Djong

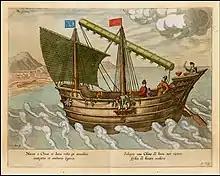
Hybrid Sino-Southeast Asian junk; the flag featuring crescent moons suggests that this junk hailed from one of the Islamic sultanates of Indonesia

Historical engravings also depict the usage of bowsprits and bowsprit sails, with a deckhouse above the upper deck, and the appearance of stemposts and sternposts. The deckhouse is extending from the front to the back, where people are protected from the heat of the sun, rain, and dew. At the stern, there is a cabin for the ship's captain. This cabin, is square in shape and protruding ("hanging") above the sharp waterline stern (the sternpost), overhung above the water like a farmer's outhouse. The bow also has a square platform that protrudes above the stempost, for bowsprit and forward-facing gun shield/gun mount ("apilan" or "ampilan" in the Malay language). A jong could carry up to 100 "berço" (breech-loading artillery—likely refers to local cetbang cannon). Like other Austronesian ships, jong is steered using 2 quarter rudders. According to father Nicolau Perreira, the jong has 3 rudders, one on each side and one in the middle. This may refer to hybrid jong, with the middle rudder being like those on Chinese vessels (hanging axial rudder) or western axial rudder (pintle and gudgeon rudder). Alternatively, it may have been a long sweep to aid in harbor maneuvers. A jong has about 1:3 to 1:4 beam-to-length ratio, which makes it fall into the category of "round ship".